Jim Constable

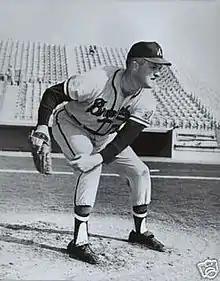
Jim Constable in 1962

Jimmy Lee Constable (June 14, 1933 – September 4, 2002) was a relief pitcher in Major League Baseball. From 1957 through 1963, he played for the New York/San Francisco Giants, Cleveland Indians, Washington Senators and Milwaukee Braves. Constable, nicknamed "Sheriff", was a switch-hitter and threw left-handed. Born in Jonesborough, Tennessee, he stood and weighed .